St Cuthbert Gospel

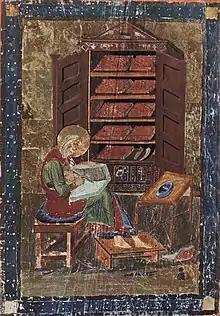
Books bound in red, presumably leather, from the Codex Amiatinus (now preserved in Florence); the Gospel was made slightly earlier at Monkwearmouth–Jarrow Abbey

The St Cuthbert Gospel is a pocket-sized book, 138 by 92 millimetres (5.4 × 3.6 in), of the Gospel of St John written in uncial script on 94 vellum folios. It is bound in wooden cover boards, covered with tooled red leather.